2016 Bass Pro Shops NRA Night Race

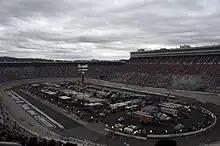
Bristol Motor Speedway, the track where the race was held.

The Bristol Motor Speedway, formerly known as Bristol International Raceway and Bristol Raceway, is a NASCAR short track venue located in Bristol, Tennessee. Constructed in 1960, it held its first NASCAR race on July 30, 1961. Despite its short length, Bristol is among the most popular tracks on the NASCAR schedule because of its distinct features, which include extraordinarily steep banking, an all concrete surface, two pit roads, and stadium-like seating. It has also been named one of the loudest NASCAR tracks.